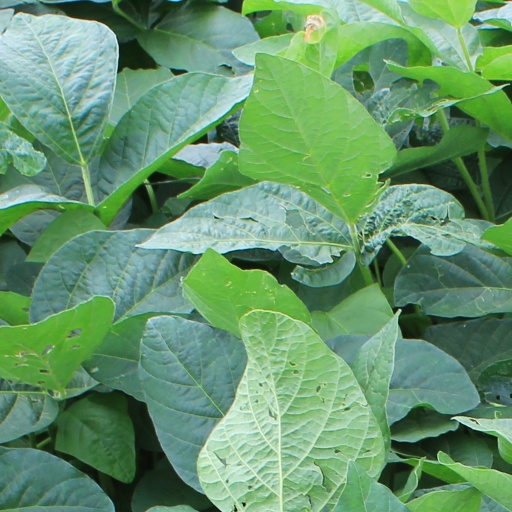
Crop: soybean